Famine

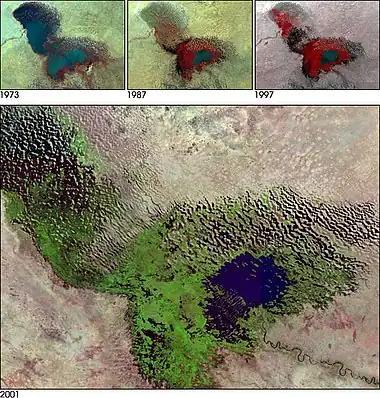
Lake Chad in a 2001 satellite image, with the actual lake in blue. The lake has shrunk by 95% since the 1960s.

As late as the 1690s, Scotland experienced famine which reduced the population of parts of Scotland by at least 15%.